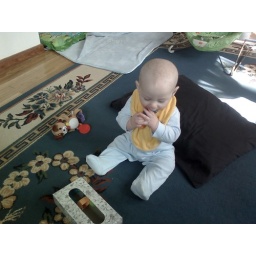
He turned over the box and managed to pull the duck wrist rattle out, so he's eating it.